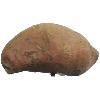
Label: potato_sweet